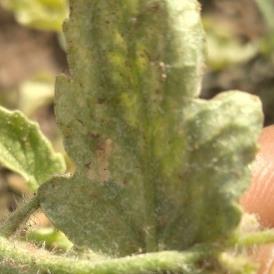
Crop: Tomato
Condition: mite-d